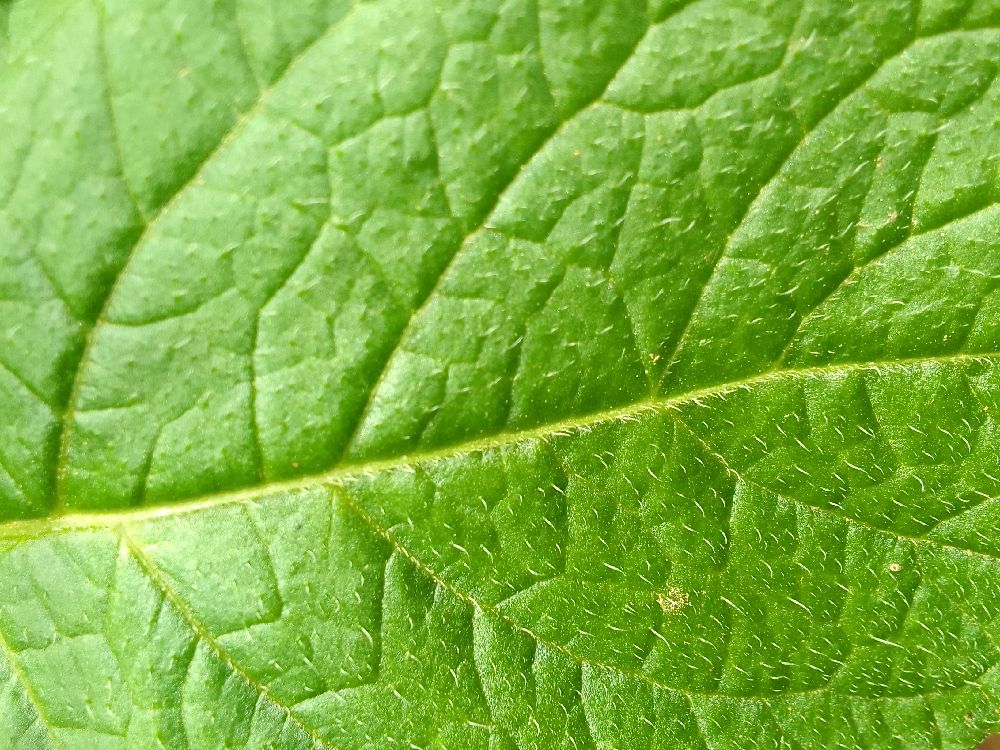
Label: Healthy